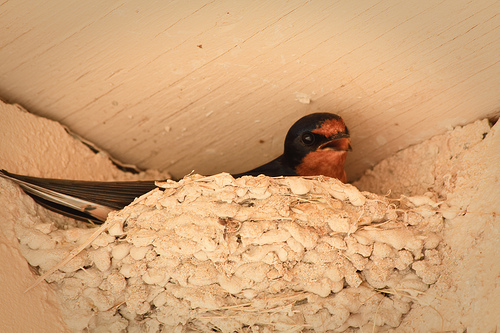
this bird has a brown belly and superciliary and a black back
this little bird has a brown neck and crown, black nape and back, and a short pointy bill.
the bird has a brown and black colored body with a black eyering and crown on its head.
this bird is black and red in color with a curved stubby beak, and black eye rings.
this is a black bird with red on the throat, breast, and on top of the bill.
the bird has an orange throat, an orange and black crown, and a black cheek patch.
the bird is black on its back and the top of its head with a orange face and neck with a down-turned beak.
this bird has a orange face, the feathers are slick black with some white, its a smaller bird.
this bird has a light brown neck, and a pointed black bill.
this bird, mostly hidden by its nest, has a black back and an orange throat and superciliary.
Species: Cliff Swallow